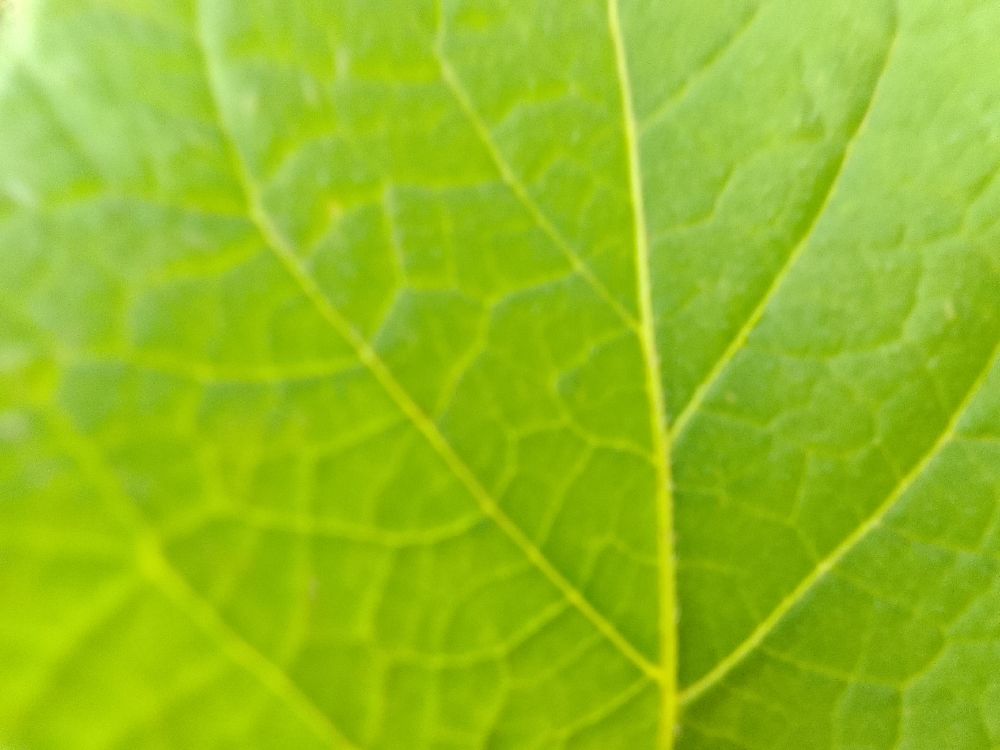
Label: Healthy